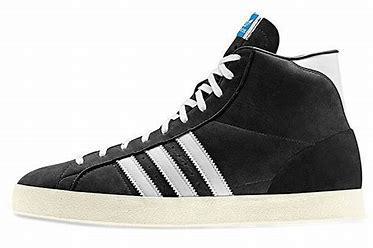
Brand: Adidas
Model: Basket Profi